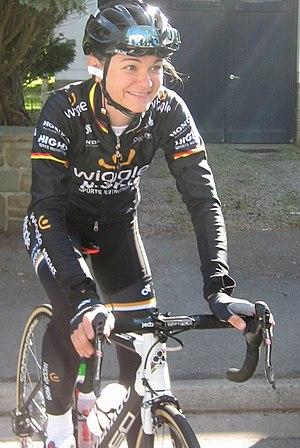
La Saison 2017 de l'équipe Wiggle High 5 est la cinquième de la formation. Claudia Lichtenberg, Emilia Fahlin, Julie Leth, Amy Cure et Grace Garner rejoignent l'équipe tandis que Danielle King, Amy Pieters, Chloe Hosking, Anna Christian, Peta Mullens et Mara Abbott la quittent.